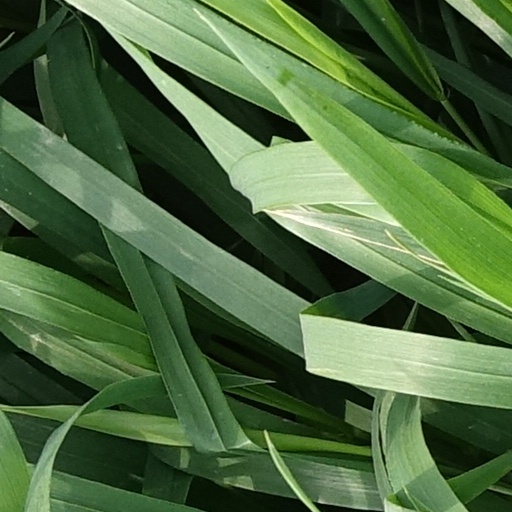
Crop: wheat